Lesley Ann Warren

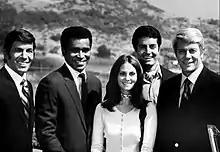
Warren with "" cast in 1970

Notable in television roles throughout the 1970s, Warren was leading lady during the 1970–71 season of the CBS action drama "". Her performance earned a Golden Globe nomination for Best Supporting Actress. Additional TV movies and miniseries of this time include "The Daughters of Joshua Cabe" (1972) and "The Letters" (1973).